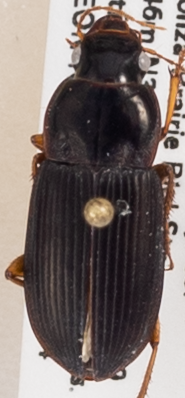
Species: Harpalus pensylvanicus
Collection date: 2019-08-14
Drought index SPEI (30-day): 0.514
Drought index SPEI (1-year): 2.09
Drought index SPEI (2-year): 0.728